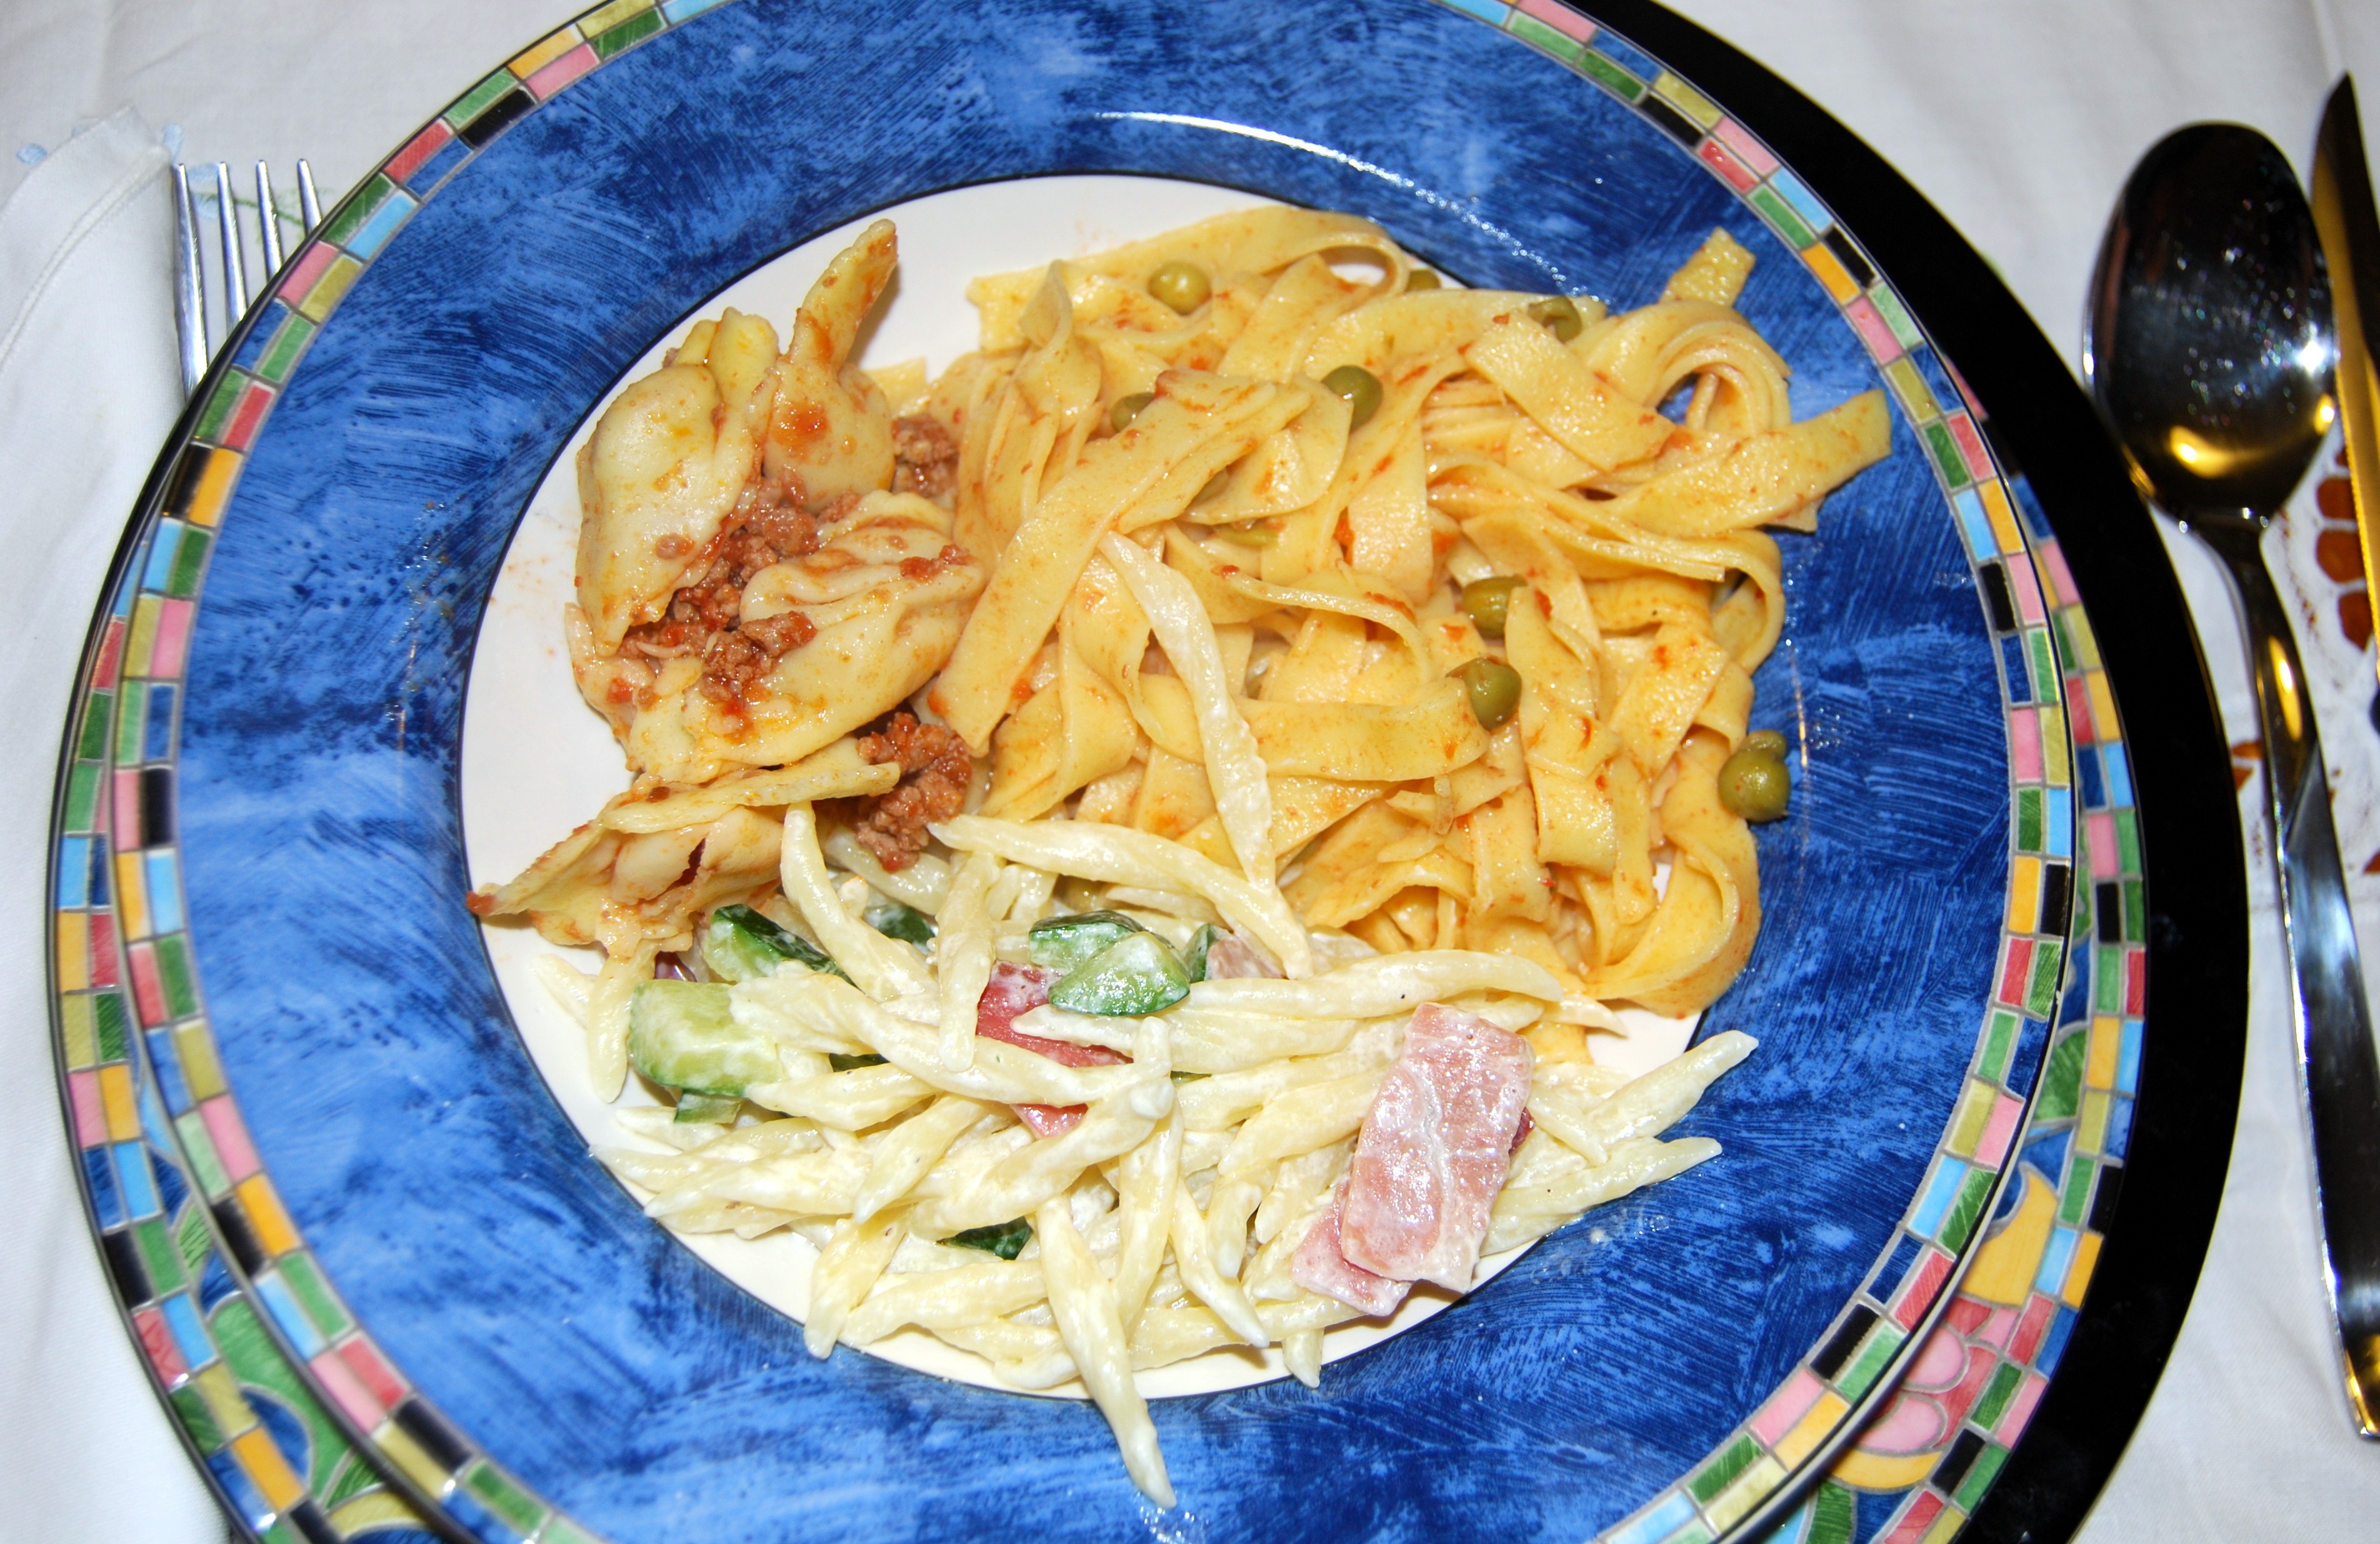
dish, meal, food, produce, kitchen, eat, cuisine, pasta, spoon, cook, noodles, foods, spaghetti, vegetarian food, italian, thai food, italian food, carbonara, european food, bucatini, tris